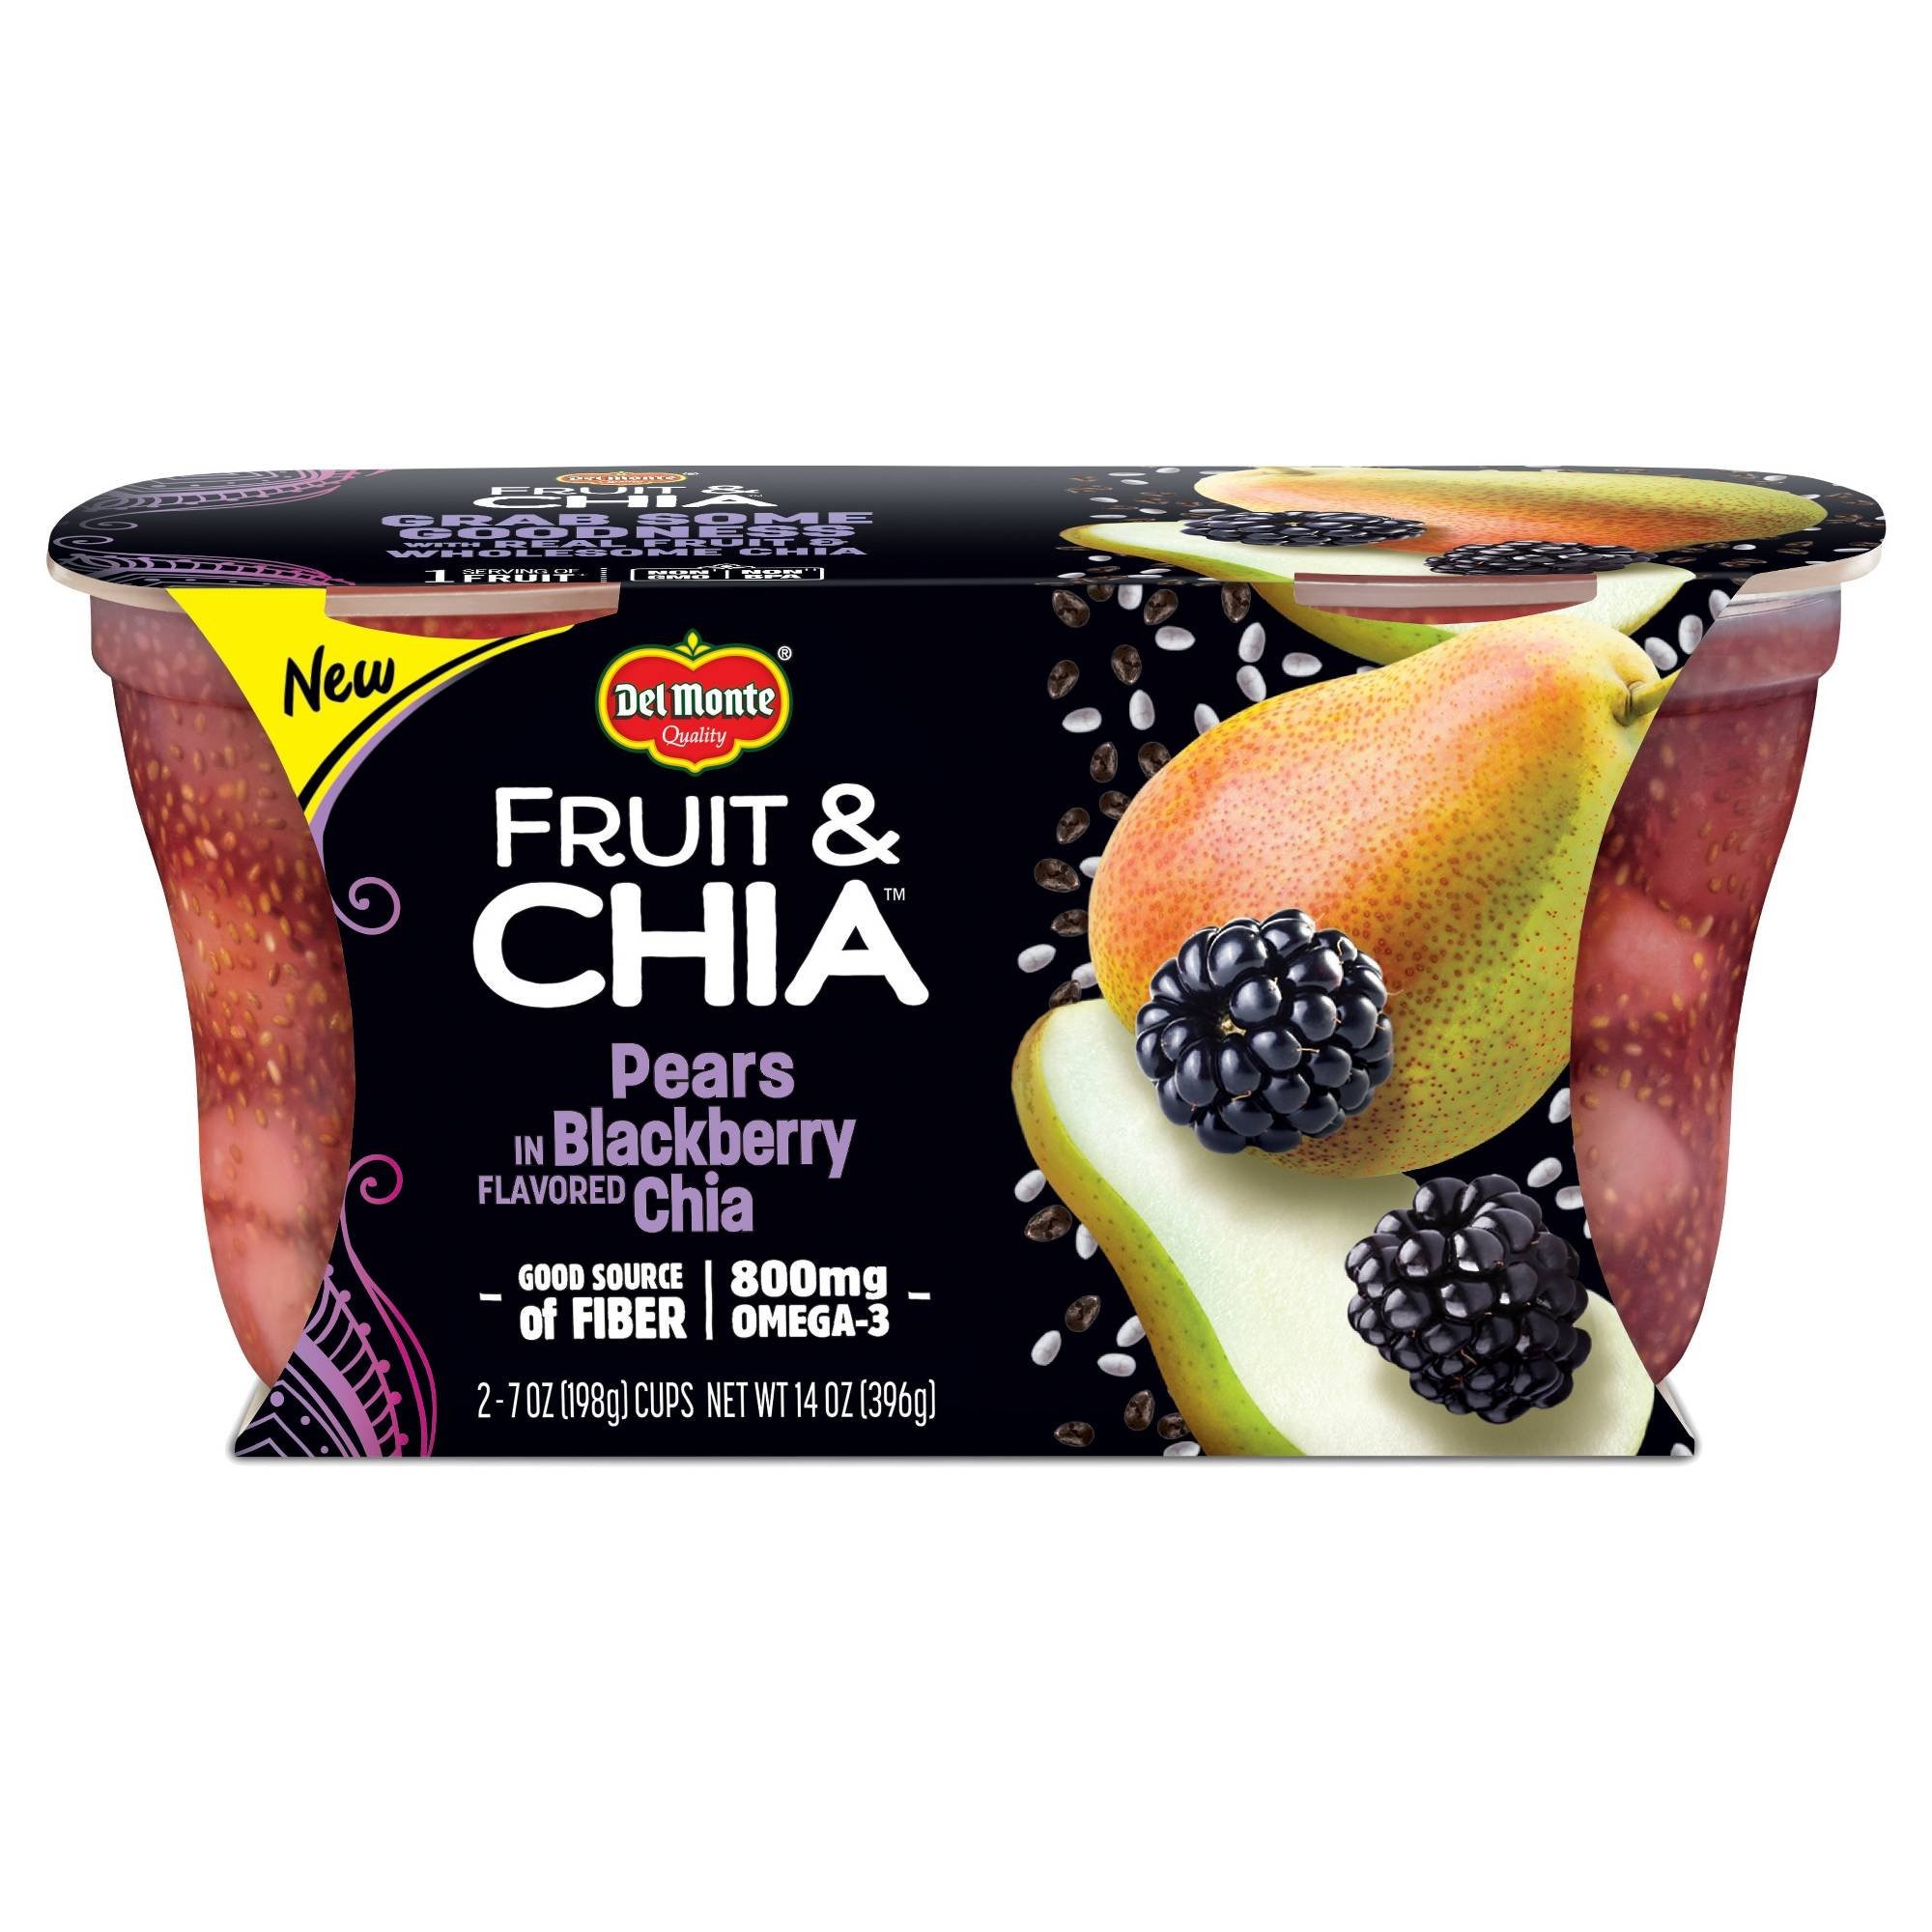
Item Name: Del Monte Fruit and Chia Snack Cups, Pears in Blackberry Flavored Chia, 7 Ounce (2 Count)
Bullet Point 1: DELICIOUS FRUITS: These delicious, sweet pears, combined with tart blackberry flavored chia will transport your taste buds to another level. The fun snack can be eaten on-the-go.
Bullet Point 2: NATURALLY REFRESHING: All natural fruits are picked and packed at the peak of ripeness, in a refreshingly sweet fruit water that is bursting with delicious flavor.
Bullet Point 3: NO PRESERVATIVES: Non-GMO, and non-BPA, the Del Monte fruit cups are perfect right out of the pack.
Bullet Point 4: HEALTHY TREAT: The luscious chunks are a great source of fiber, vitamin C, and omega-4, and will surely add a pop to your healthy snacking when at home, the office, or the gym. It's a fun and exciting new fruit refresher cup that the whole family will enjoy.
Bullet Point 5: PREMIUM QUALITY: Del Monte has earned a reputation for innovation and dedication to quality. We strive to cultivate the best vegetables and fruits, working with family farmers, to help your family live a life full of vitality and enjoyment.
Value: 14.0
Unit: Ounce

Price: 6.16